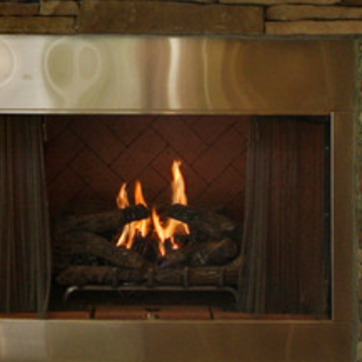
Material: other